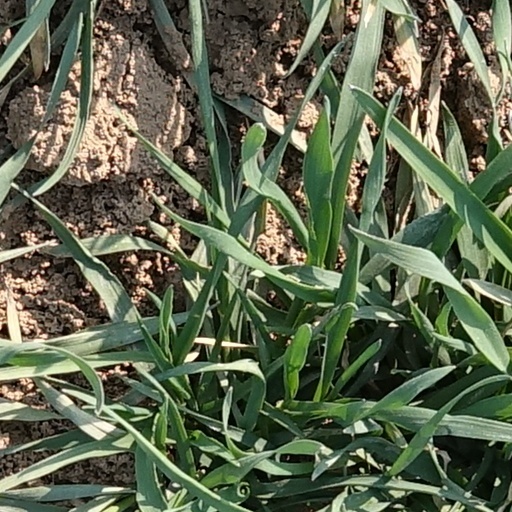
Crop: wheat